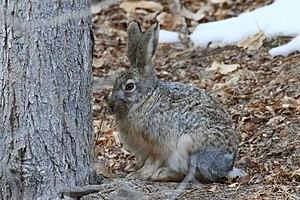
Lièvre laineux (Lepus oiostolus), Ladakh, Inde
Le Lièvre laineux aussi appelé Lièvre du Tibet est un mammifère de la famille des Léporidés. Il vit dans certaines régions de Chine, d'Inde, de Mongolie et du Népal et principalement à des altitudes de 3 000 à 5 300 mètres.